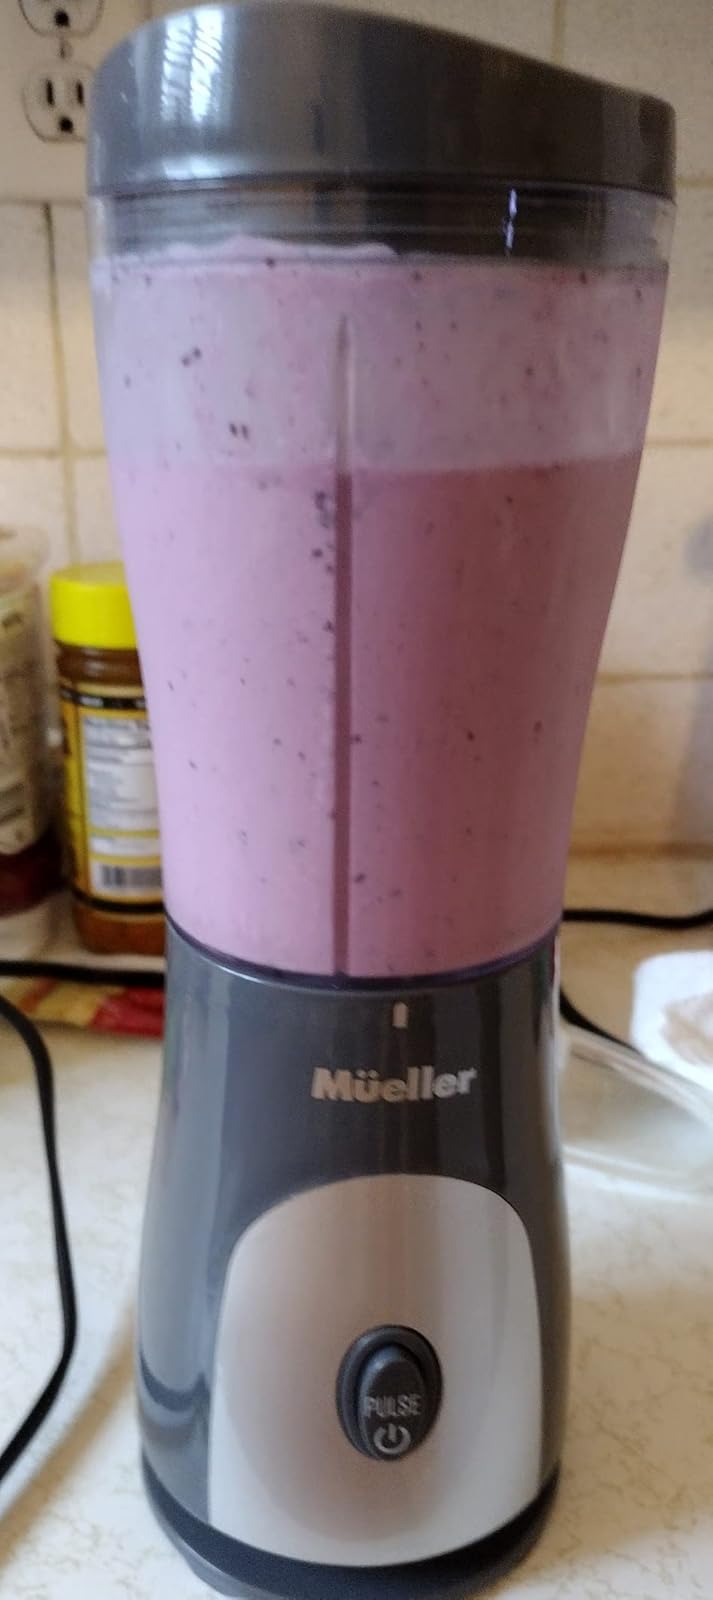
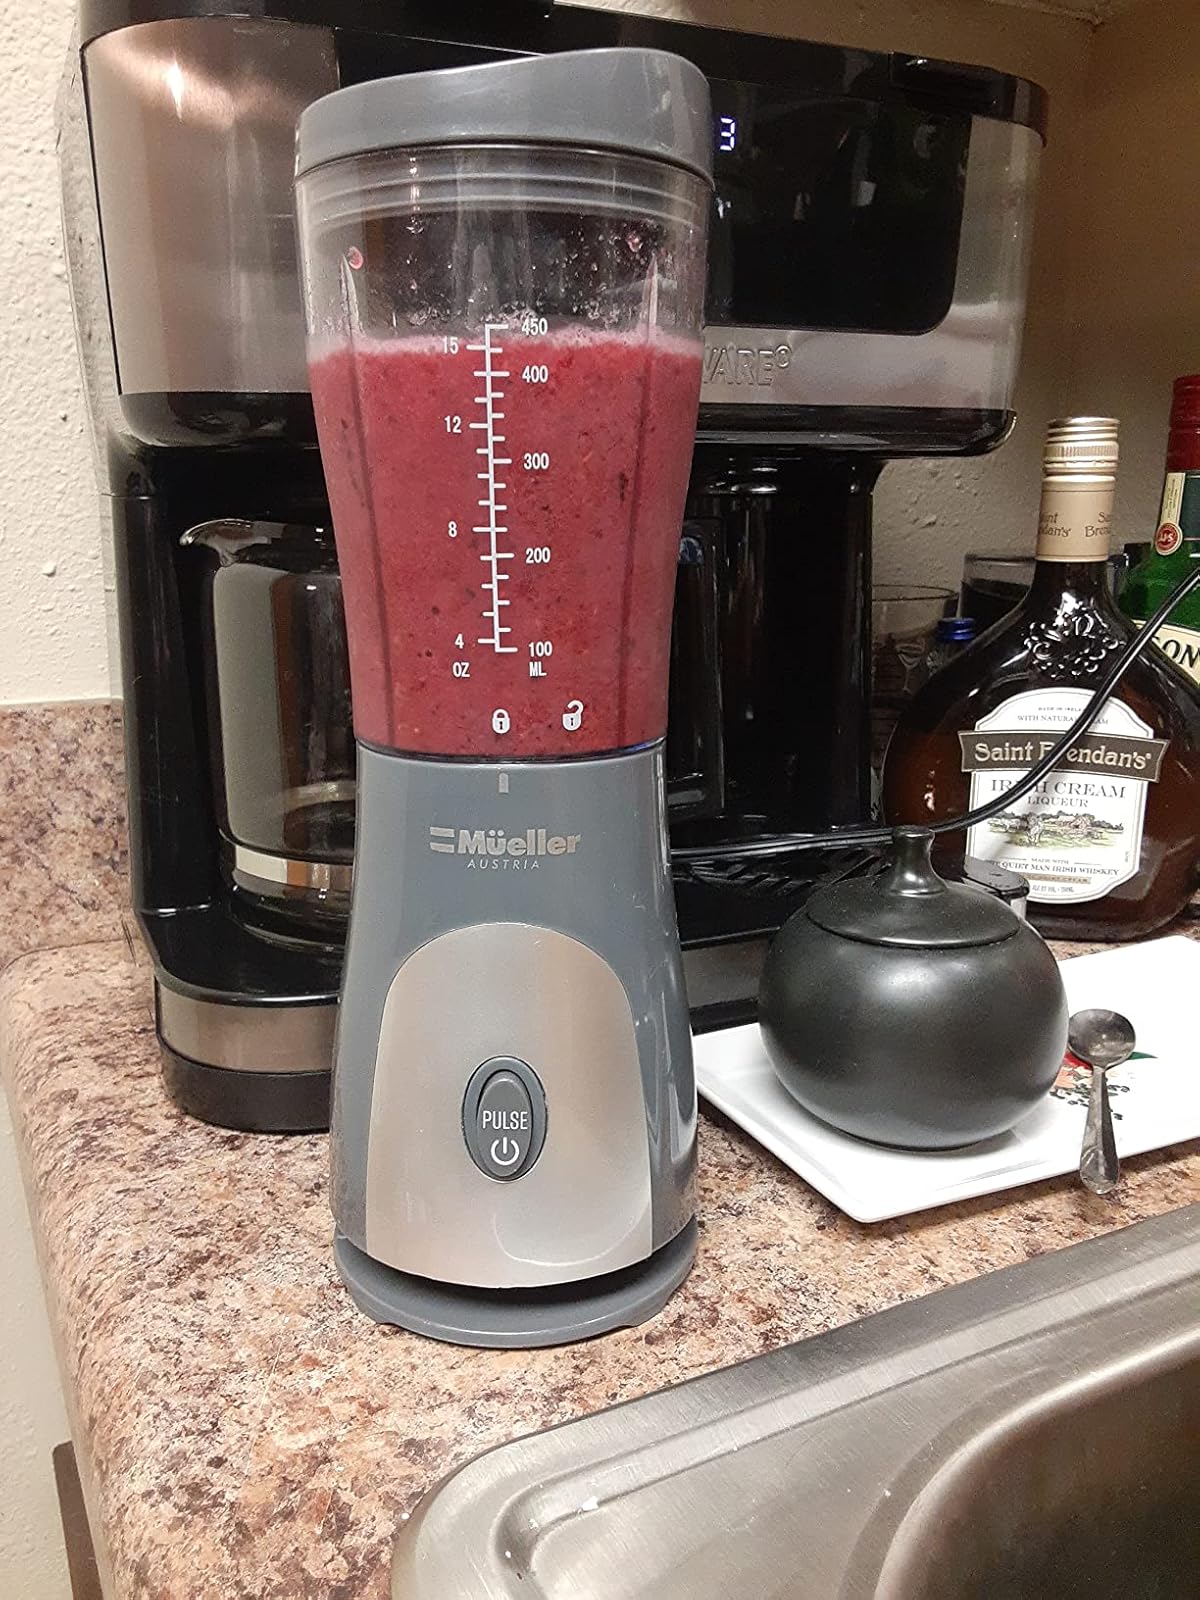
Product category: items_blender
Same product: yes